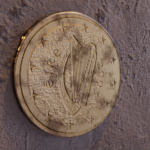
Coin value: 10cents
Country: ie
Edition: standard